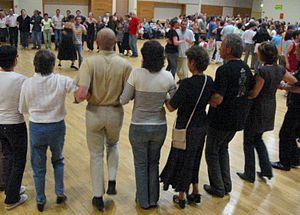
La danse bretonne regroupe un ensemble de pratiques gestuelles issues de l'ancienne danse traditionnelle, pratiquée essentiellement dans les milieux paysans de Bretagne jusque dans l'entre-deux-guerres. Cette première approche mérite toutefois d'être nuancée d'emblée : les influences et les emprunts ont en effet existé entre les petites villes, les bourgs et les campagnes. Le milieu où s'est développée la danse traditionnelle bretonne doit donc être entendu comme une société rurale, mais pas exclusivement paysanne. Enfin, la tradition s'est éteinte à des moments variables selon les pays, dès la Première guerre mondiale dans certains cas, ou plus tard, après 1945. Elle a connu une réappropriation à la fin des années 1950, avec le développement des cercles celtiques et du fest-noz.